Versus (2019 film)

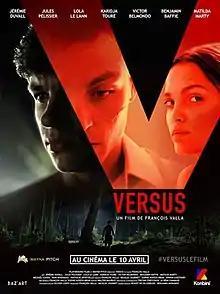
Theatrical release poster

Versus is a 2019 French drama-thriller film directed by François Valla. The movie stars Jules Pélissier, Jérémie Duvall, Karidja Touré and Lola Le Lann.